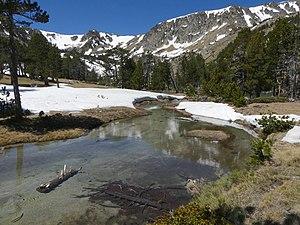
Gorg Estelat (Etang de Nohèdes)
La Rivière de Caillan est une rivière française du département Pyrénées-Orientales de la région Occitanie, en ancienne région Languedoc-Roussillon et un affluent gauche de la Têt. Elle conflue à l'ouest du chef-lieu d'arrondissement de Prades